Ruckus Networks

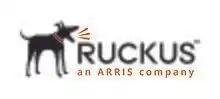
Former logo of Ruckus Networks, An ARRIS company from 2018 through 2019.

On Jan 27, 2012, RUCKUS opened a new R&D center in Diamond District Office Building, Bangalore, India operations will be the company's first development centre in India, joining the company's four other R&D centres in Taiwan (Taipei), China (Shenzhen), Israel (Tel Aviv), and US (Sunnyvale, CA). With 2013 YFind's acquisition, a R&D center in Singapore also added.